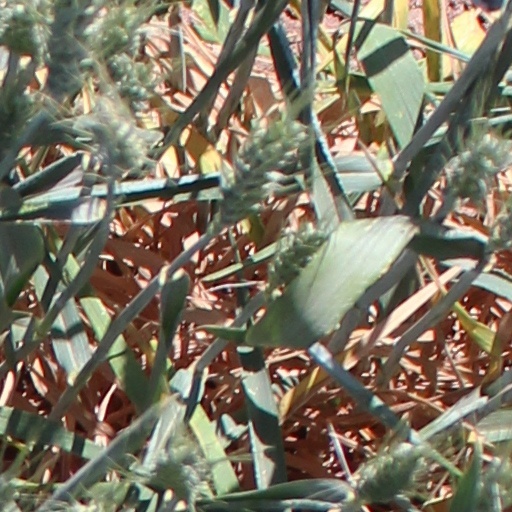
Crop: wheat